Florin Răducioiu

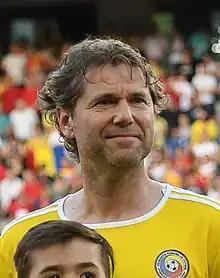
Răducioiu in 2018

Florin Valeriu Răducioiu (born 17 March 1970) is a Romanian former professional footballer who played as a striker, currently television pundit for Orange Sport.